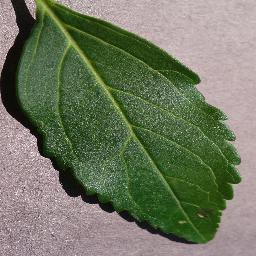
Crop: cherry
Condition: (including_sour)_healthy